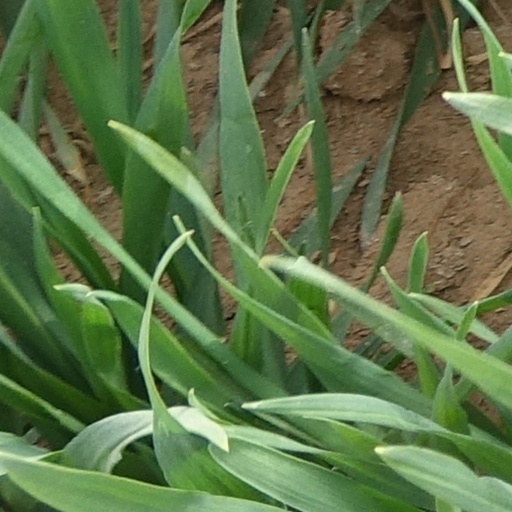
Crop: wheat